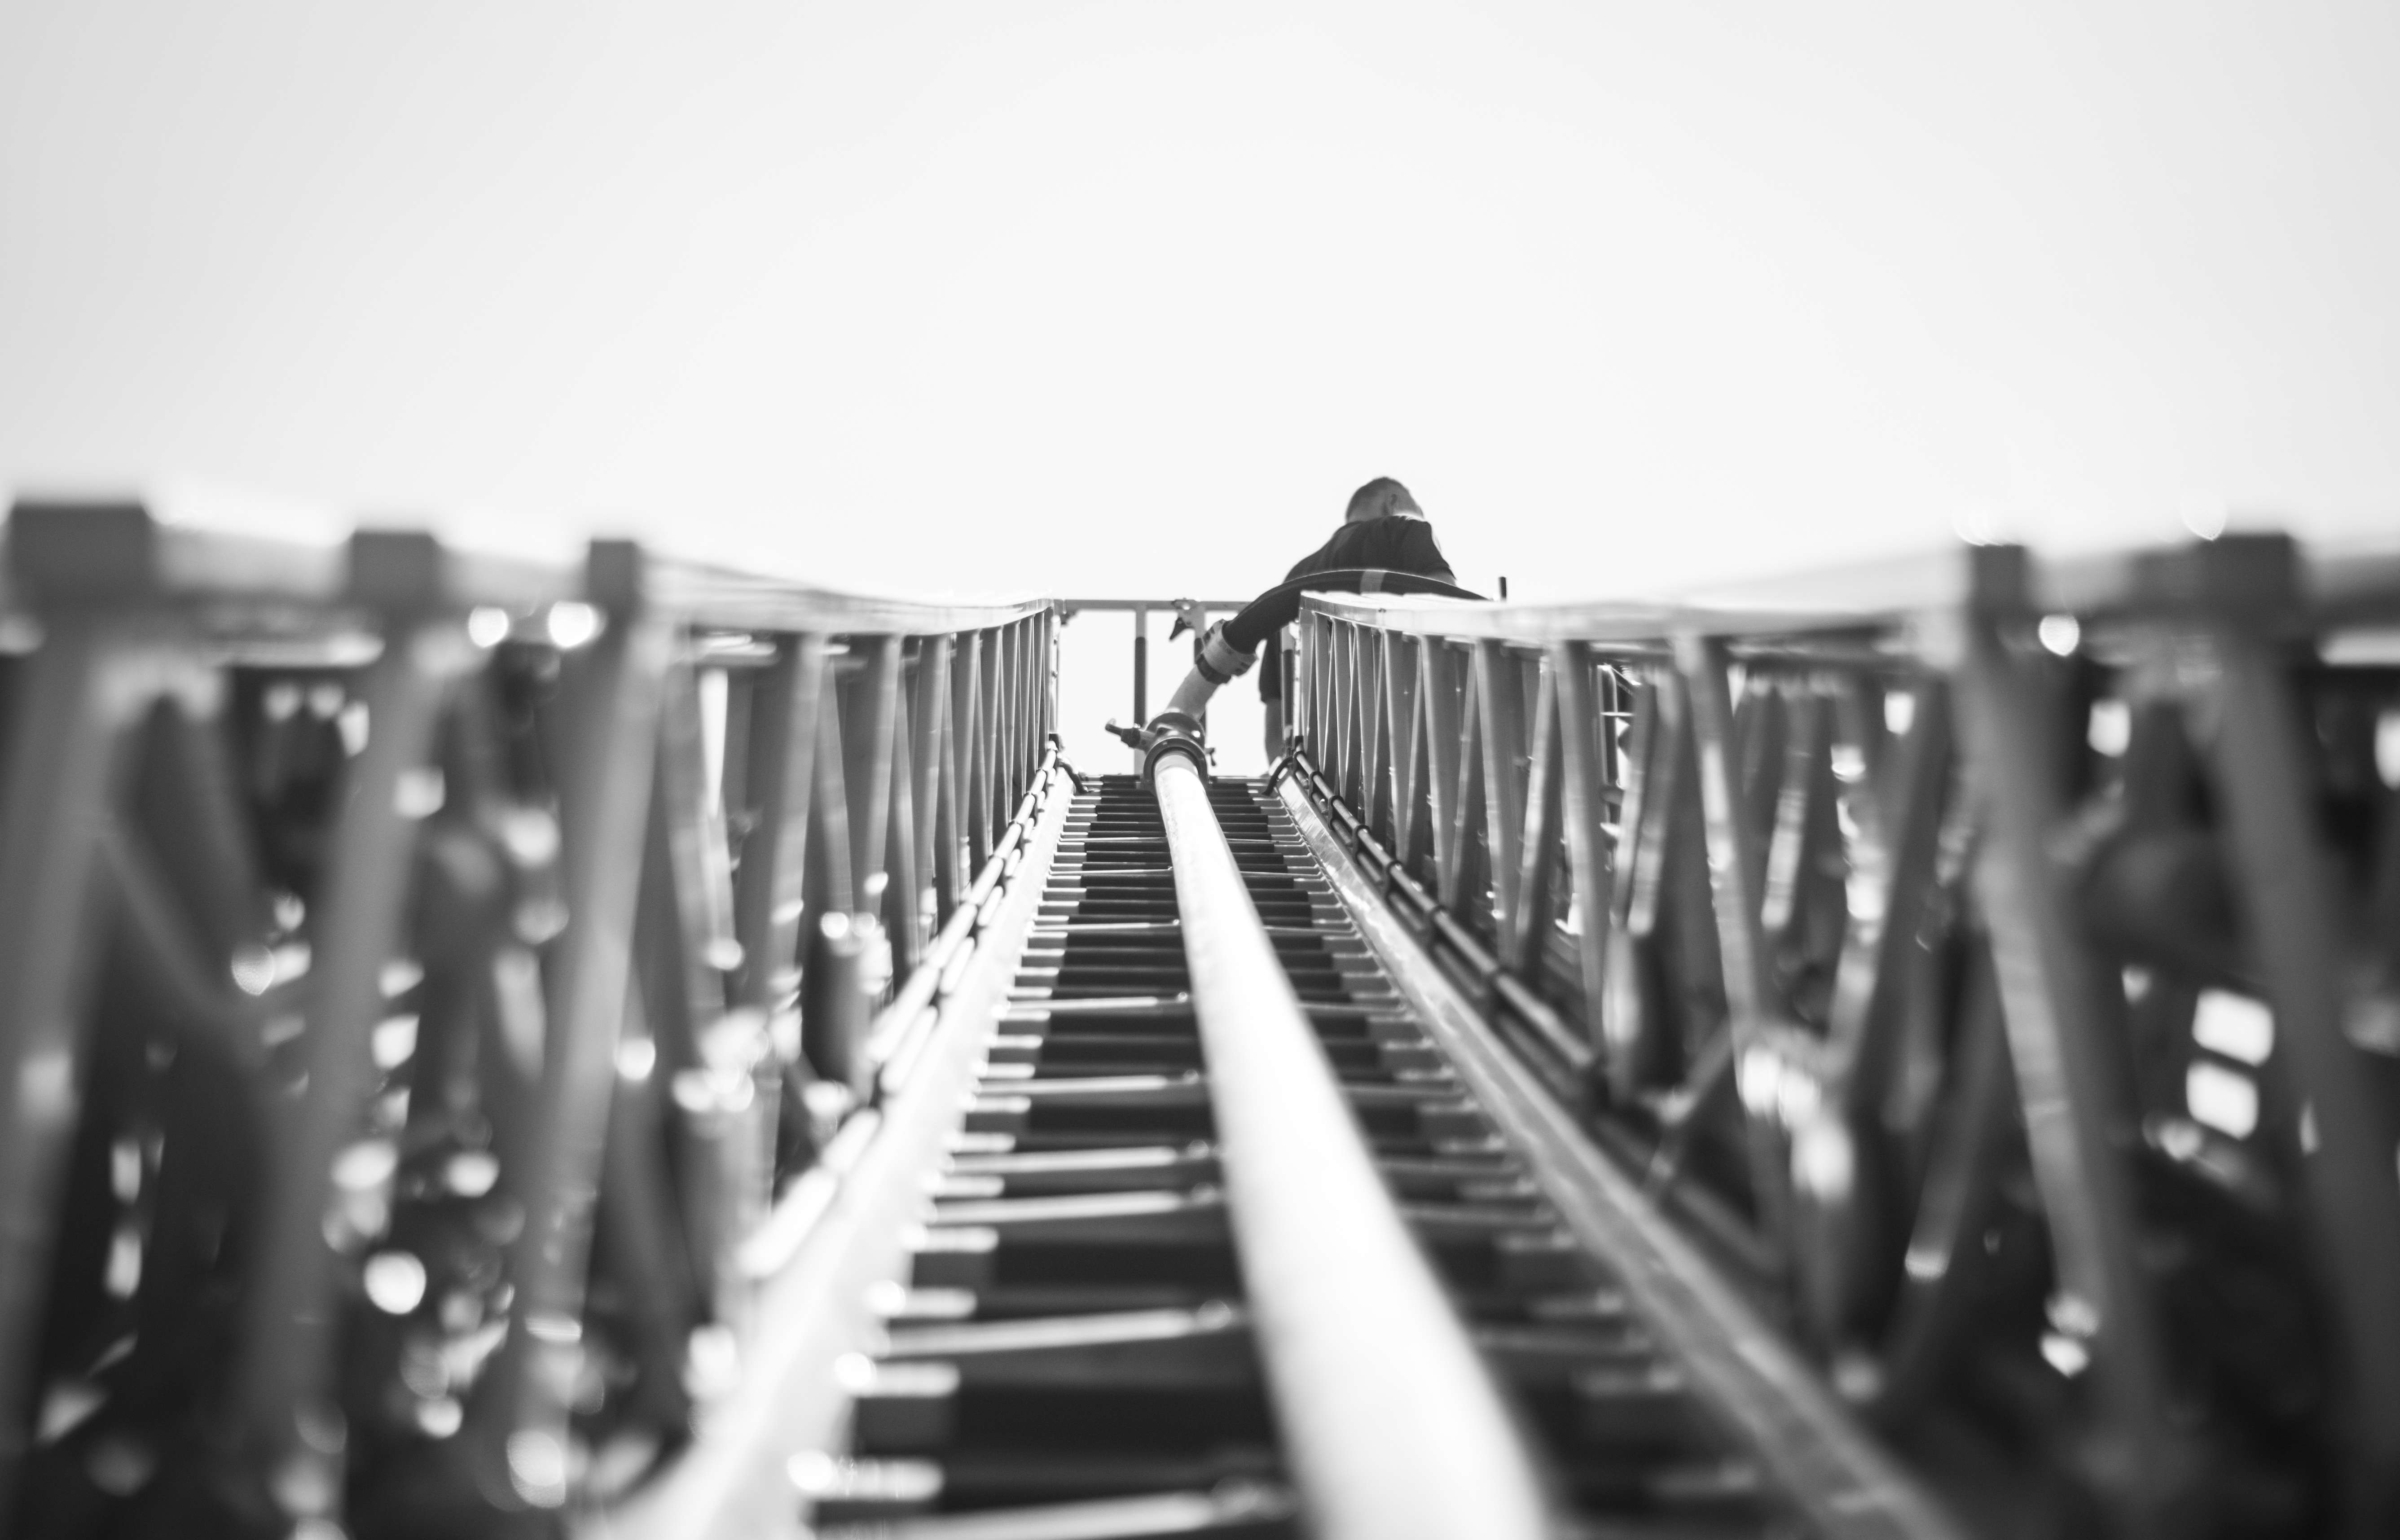
man, black and white, photography, fire, black, stairway, monochrome, ladder, photograph, hose, department, fighter, firefighter, sonystreetphotographer, monochrome photography